Andreas Graf

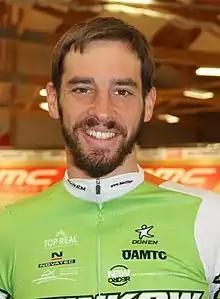
Graf in 2015

Andreas Graf (born 7 August 1985) is an Austrian professional racing cyclist, who most recently rode for UCI Continental team .